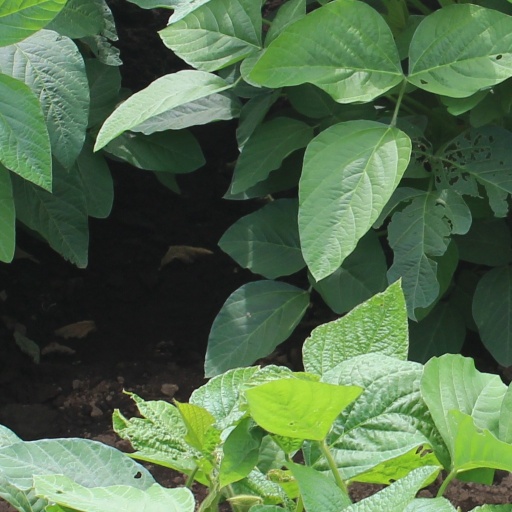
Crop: soybean